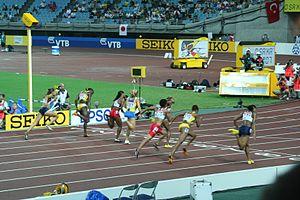
L'épreuve du 100 mètres haies des championnats du monde d'athlétisme 2007 s'est déroulée du 27 au 29 août 2007 dans le Stade Nagai d'Osaka, au Japon. Elle est remportée par l'Américaine Michelle Perry.